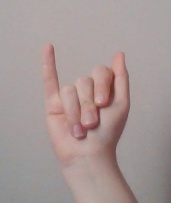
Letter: meem